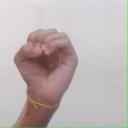
अक्षर: ऊ